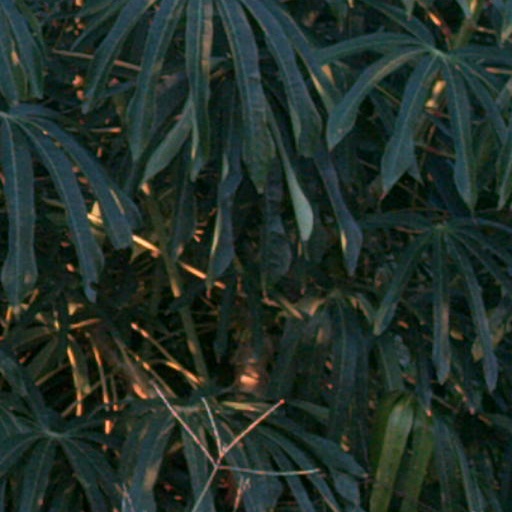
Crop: cassava